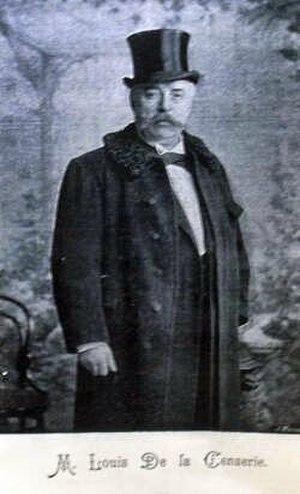
Louis de la Censerie était un architecte belge, actif dans la seconde moitié du XIXᵉ siècle et au début du XXᵉ.